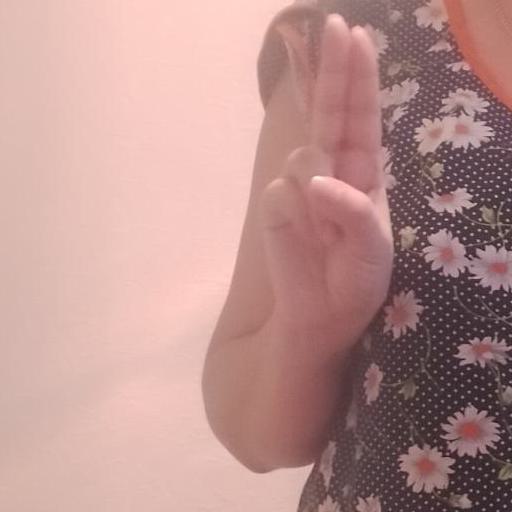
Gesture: two_up